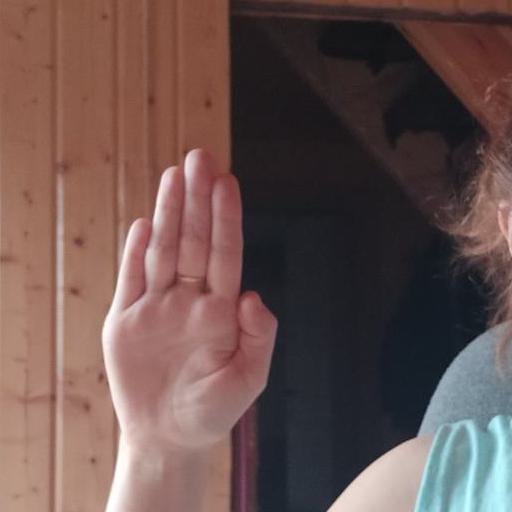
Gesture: stop